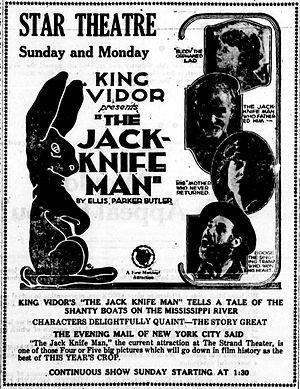
The Jack-Knife Man est un film américain écrit et réalisé par King Vidor, sorti en 1920.
Harry Todd est un acteur américain né le 13 décembre 1863 et mort le 15 février 1935. Il est apparu dans près de 400 films dont de nombreux films de Richard Thorpe et King Vidor.